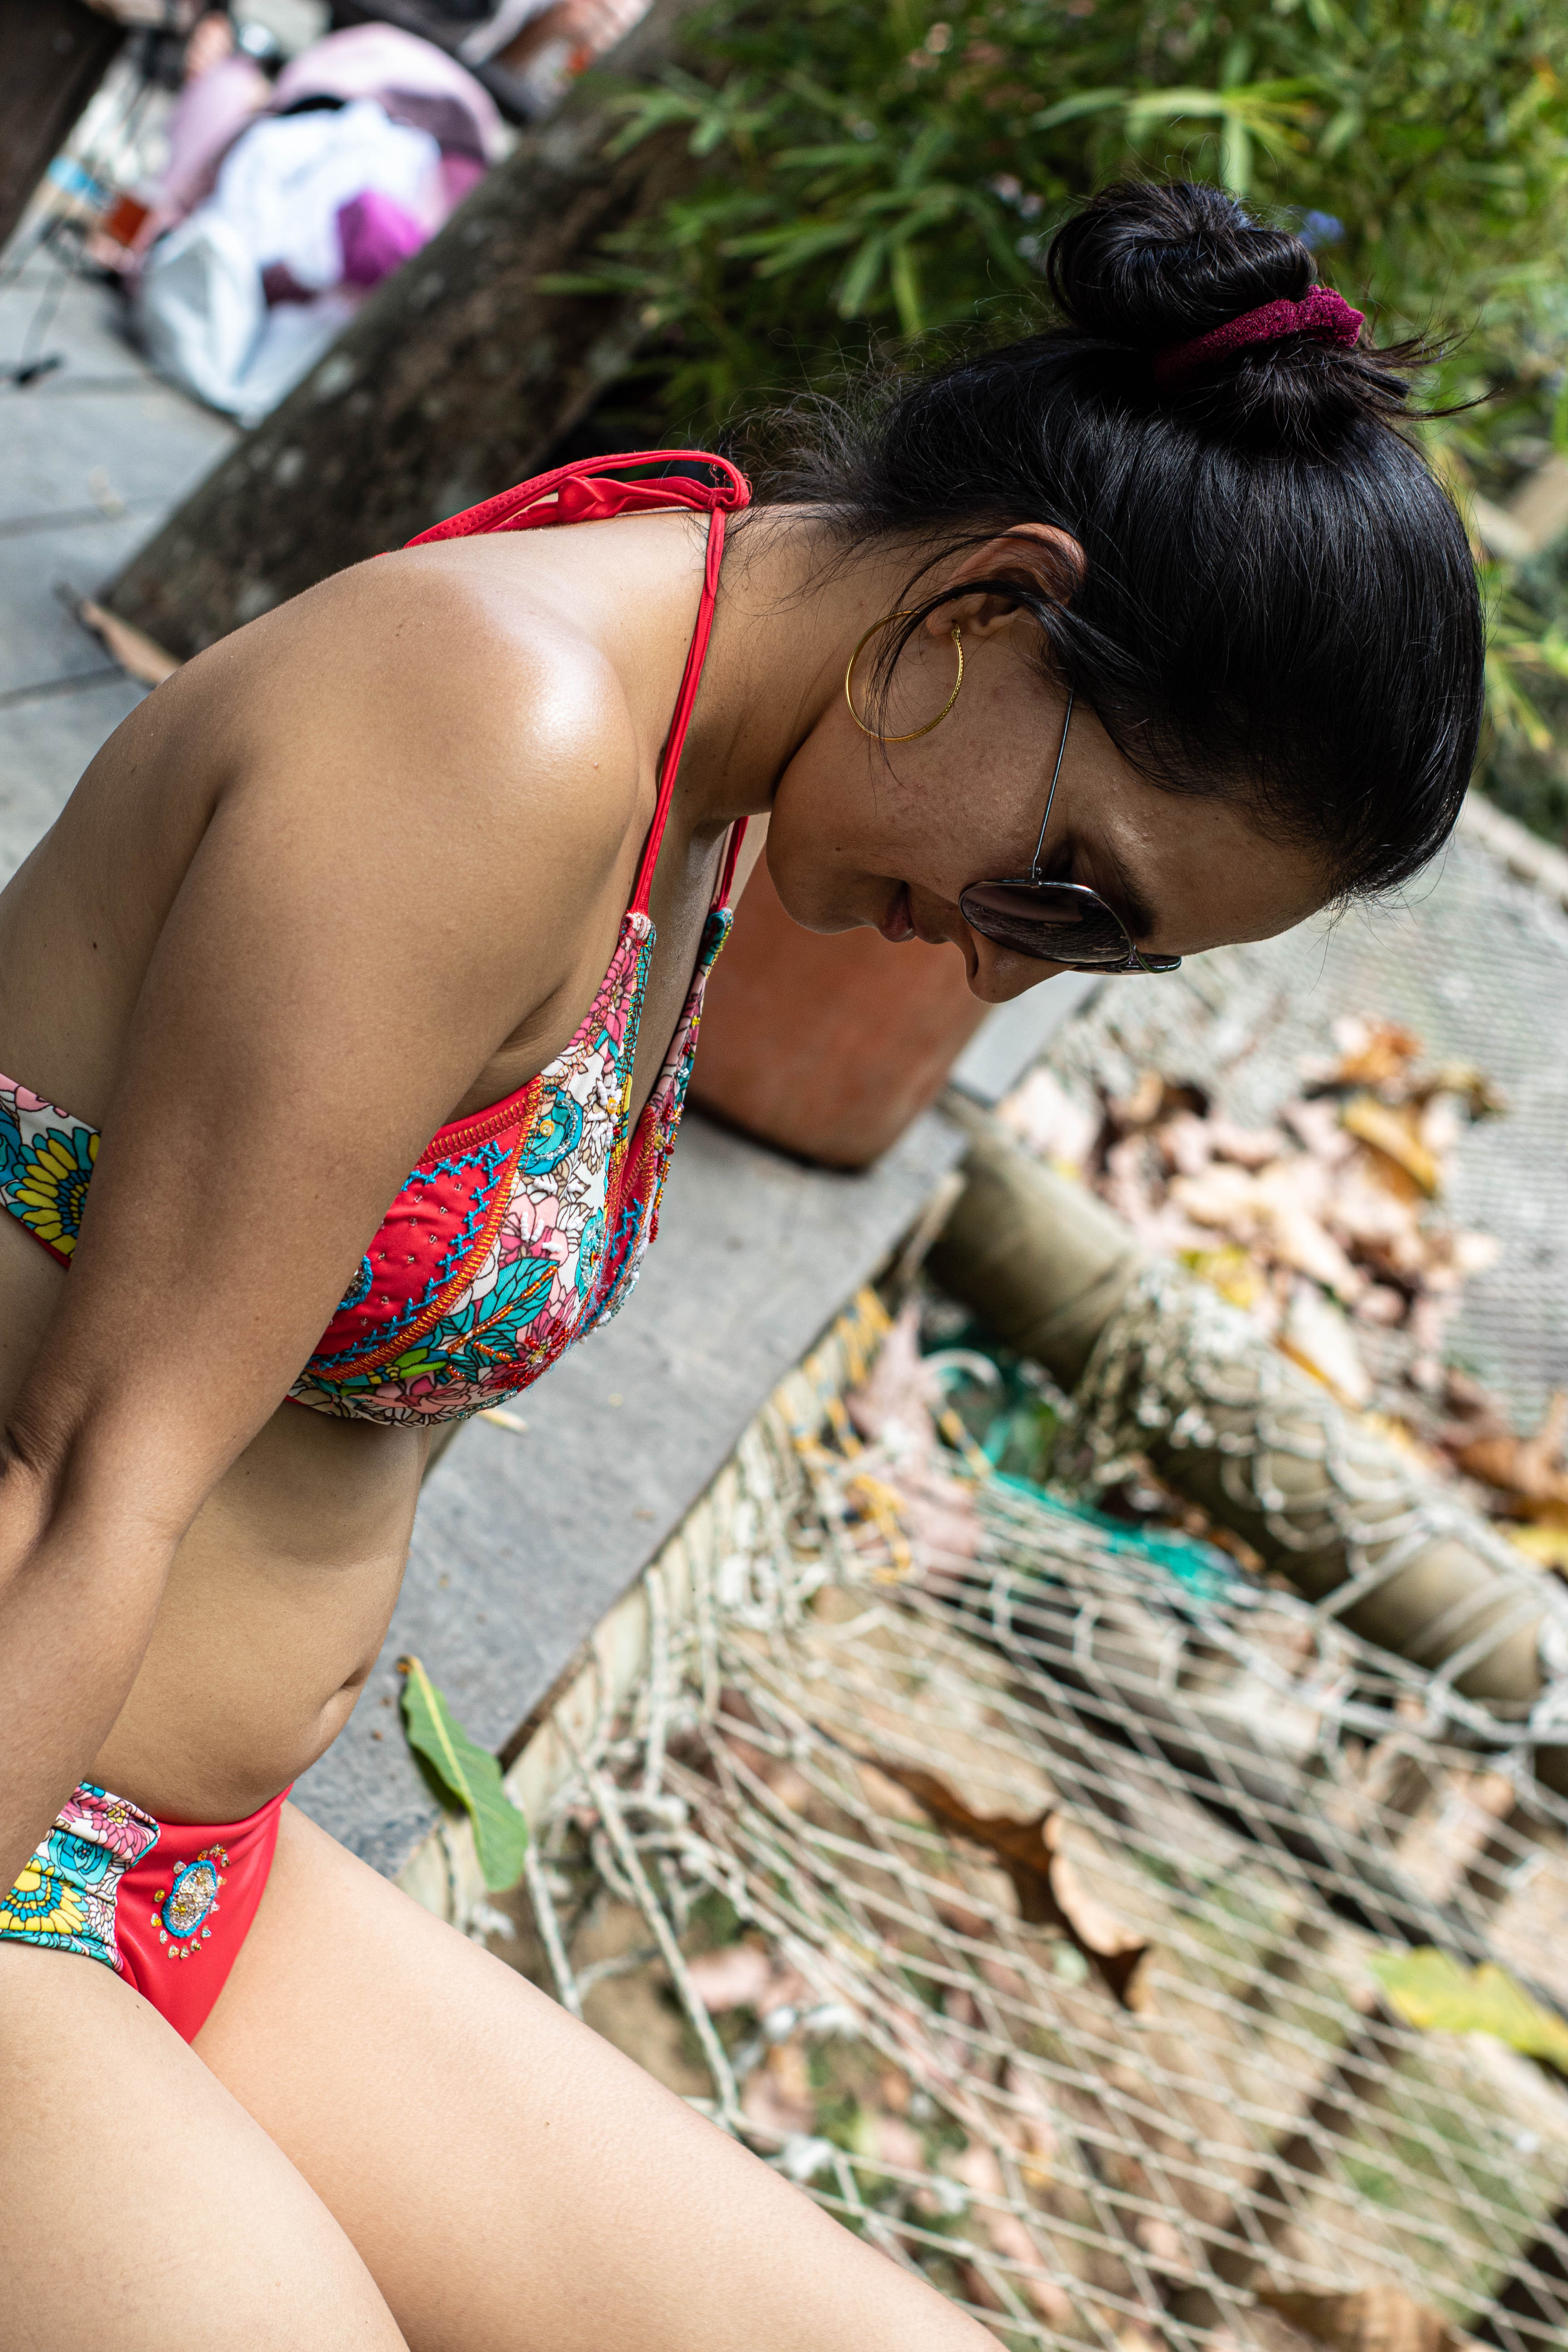
woman, beauty, bikini, swimwear, summer, leg, abdomen, vacation, photography, black hair, plant, trunk, undergarment, model